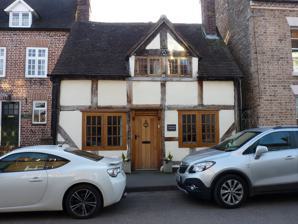
Building: 34 Barrow Street
Country: United Kingdom
Year built: 1661
Historic site in Shropshire, England 34 Barrow Street The building in 2018 Location Much Wenlock , Shropshire , England Coordinates 52°35′41″N 2°33′19″W / 52.59484°N 2.55527°W / 52.59484; -2.55527 Built 1661 (364 years ago) ( 1661 ) Listed Building – Grade II Designated 1 February 1974 Reference no. 1053849 Location of 34 Barrow Street in Shropshire Show map of Shropshire 34 Barrow Street (England) Show map of England 34 Barrow Street is an historic building in Much Wenlock , Shropshire , England. Dating to 1661, it is now a Grade II listed building . It is a timber framed cottage with plaster infill , a tile roof, and one storey with an attic.  There is a central doorway, casement windows , and a dormer with a dated and initialled plate on the tie-beam. See also Listed buildings in Much Wenlock References